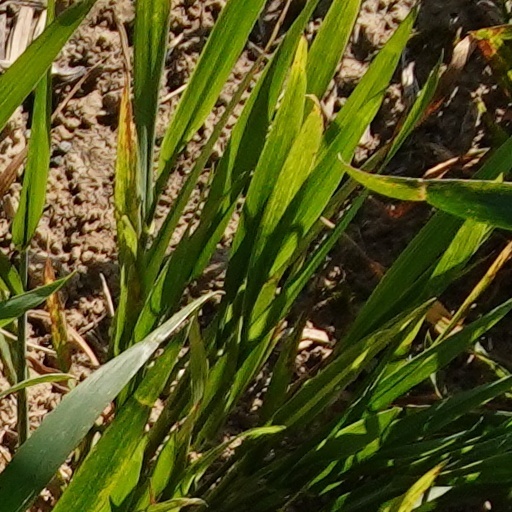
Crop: wheat